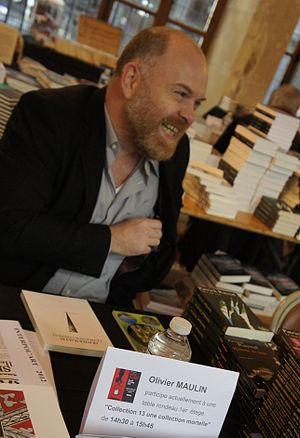
Dédicaces d'Olivier Maulin lors du festival inter pol'art.
Olivier Maulin, né en 1969, est un écrivain, journaliste et critique littéraire français.